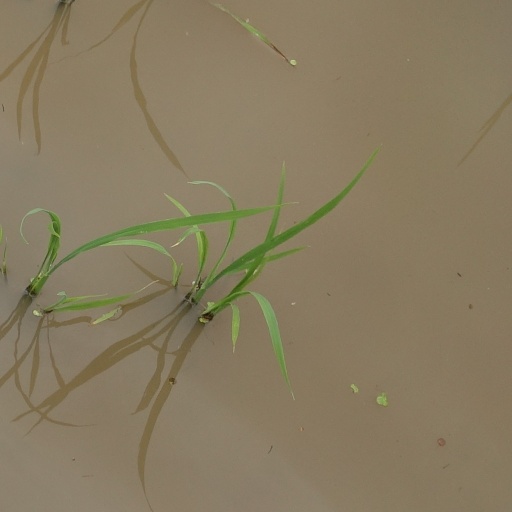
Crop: rice